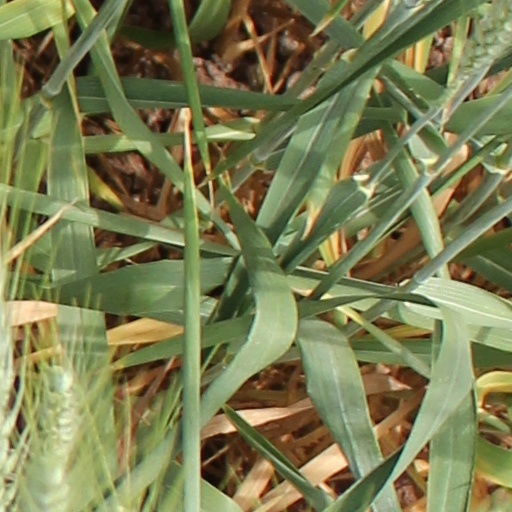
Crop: wheat